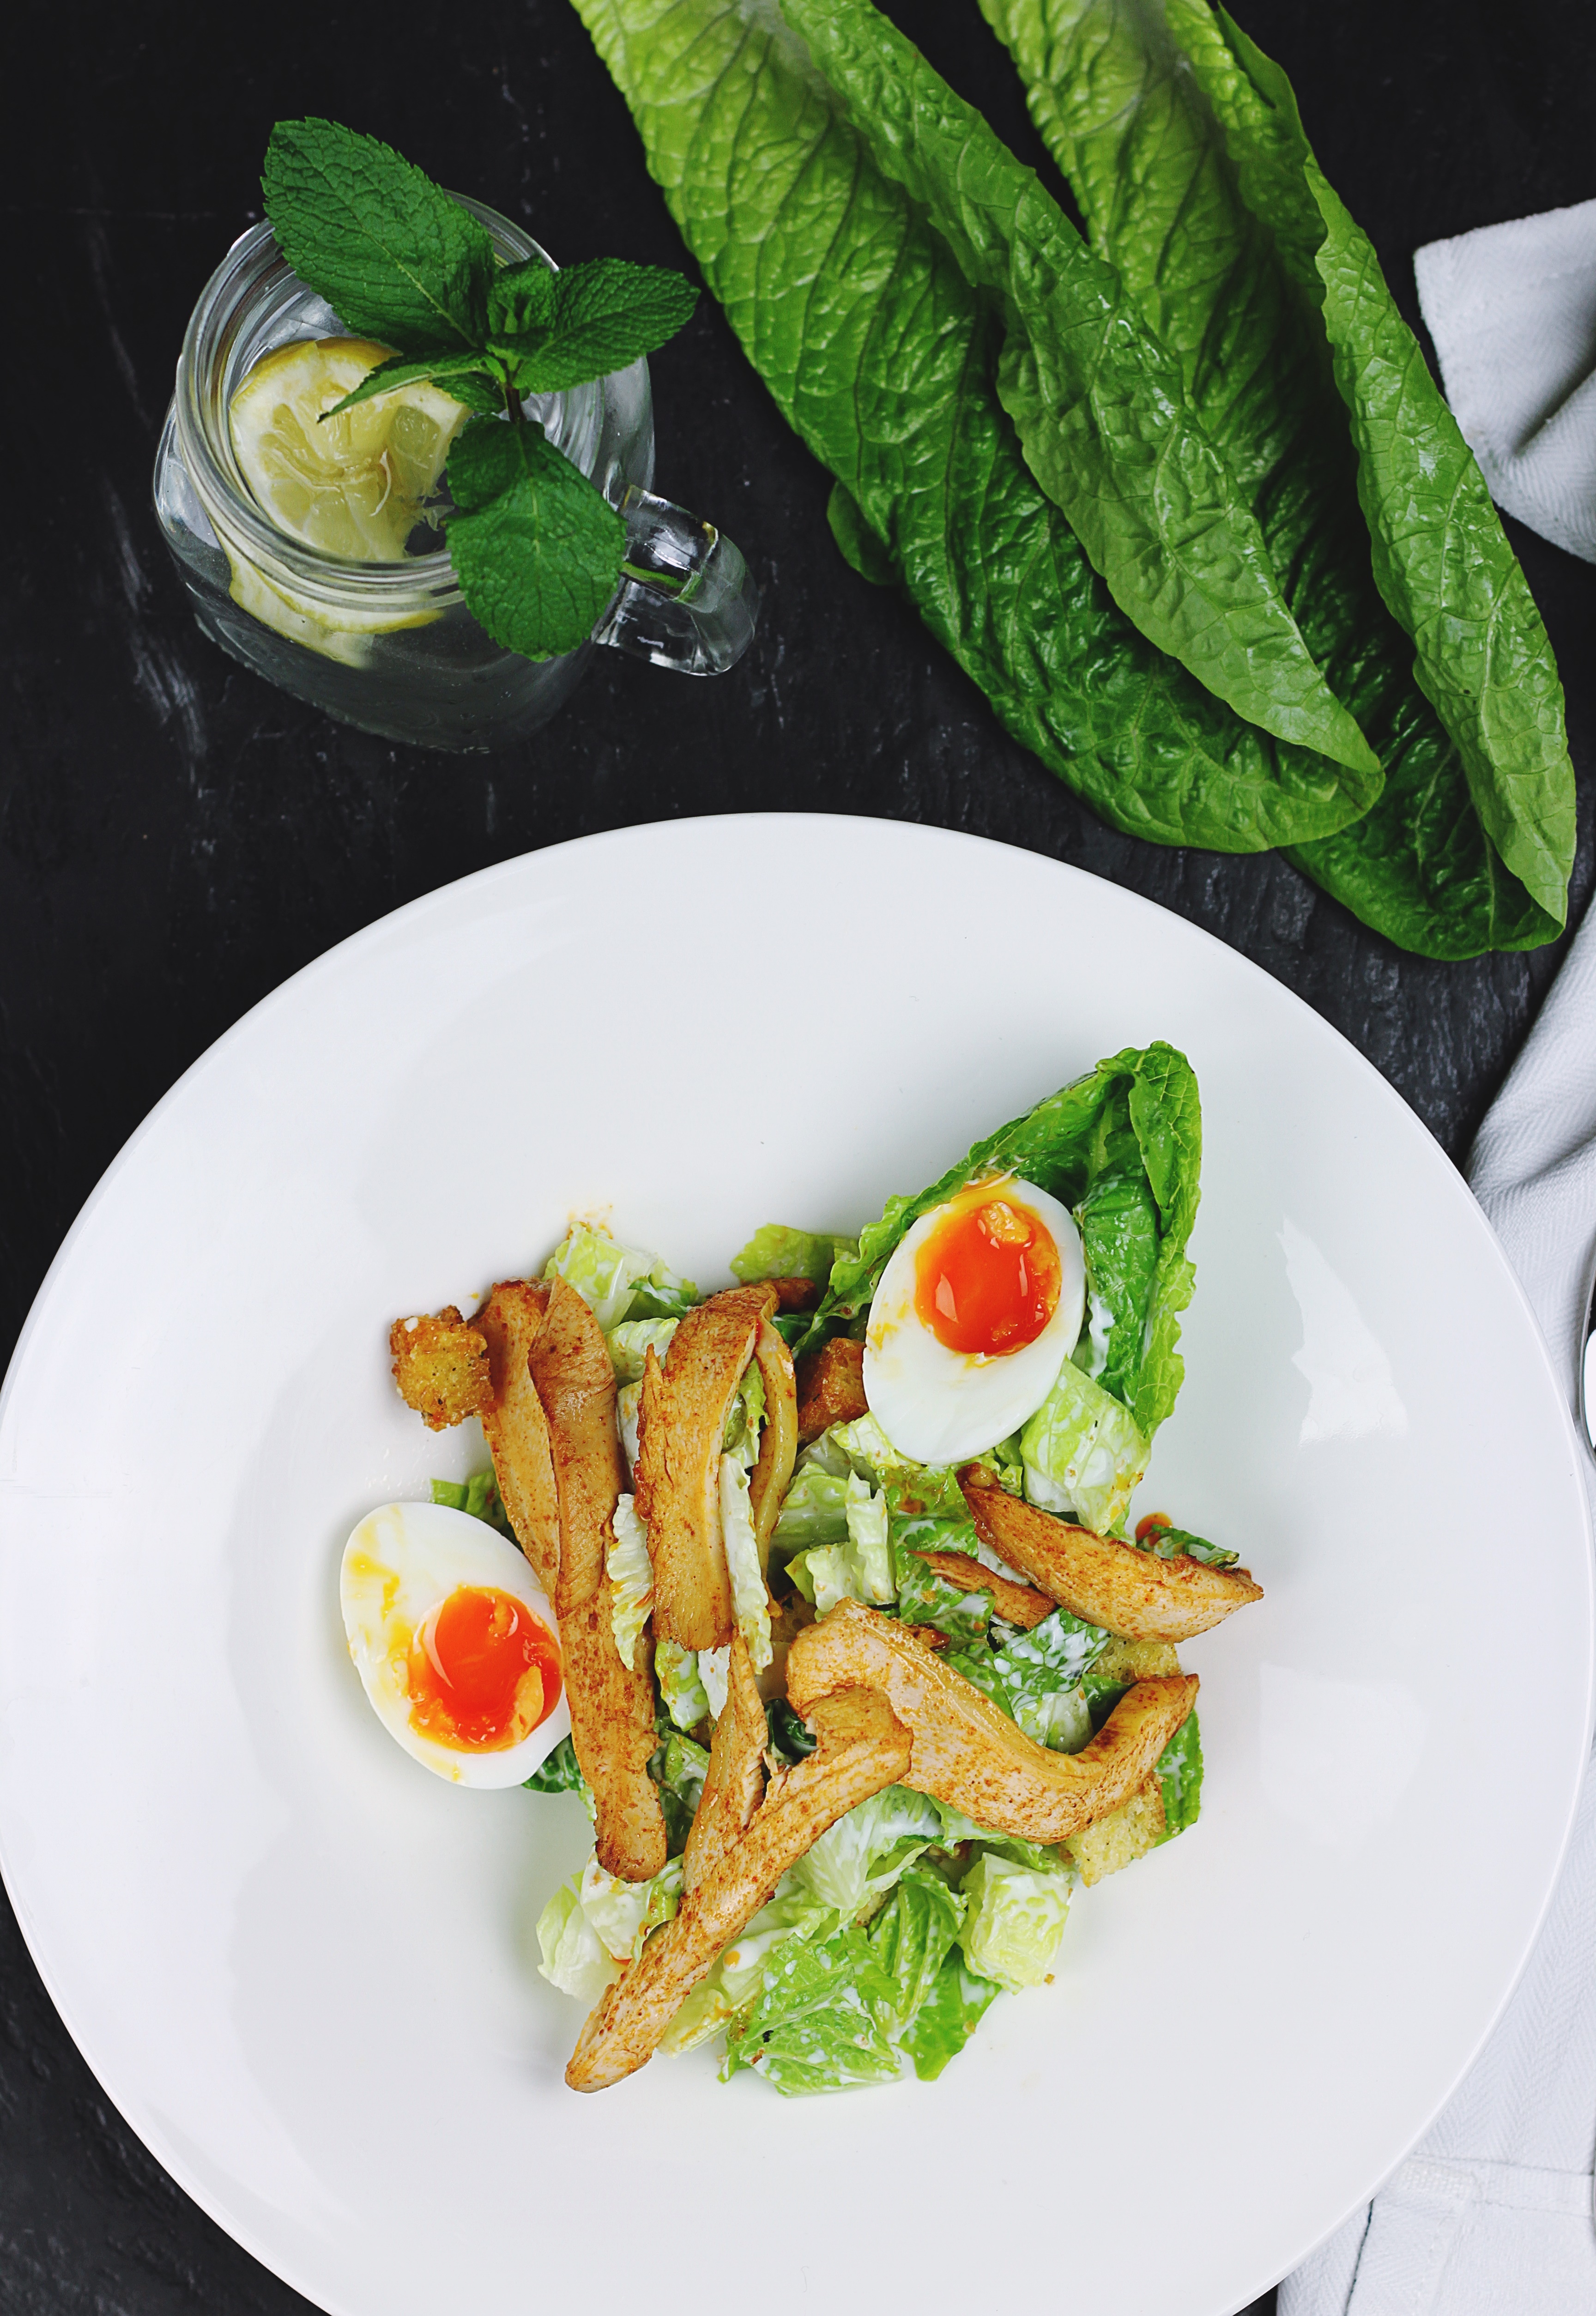
dish, meal, food, salad, produce, vegetable, meat, lunch, cuisine, egg, vegetarian food, flowering plant, caesar salad, land plant